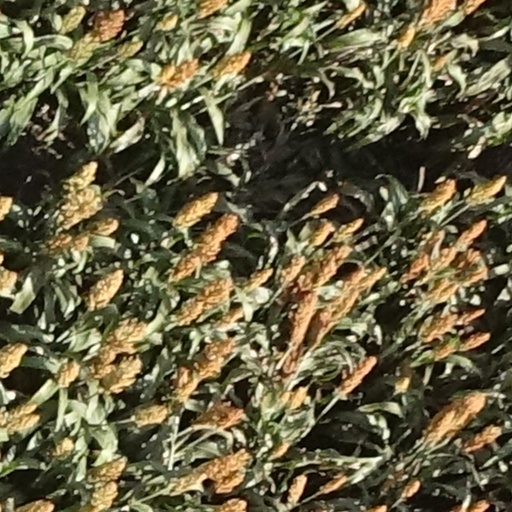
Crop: sorghum